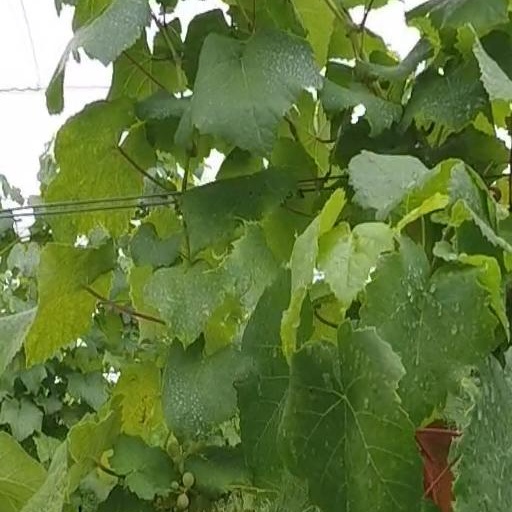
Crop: grape